No Crossover: The Trial of Allen Iverson

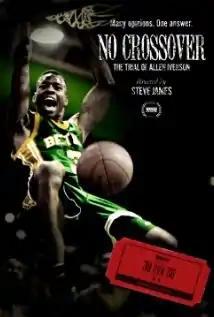

No Crossover: The Trial of Allen Iverson is a 2010 documentary film produced by Kartemquin Films for ESPN's "30 for 30" series and directed by Steve James. "No Crossover" details a 1993 brawl involving then-high school basketball player and future NBA star Allen Iverson, and how the incident—and the subsequent trial and eventual conviction of Iverson—divided the town of Hampton, Virginia, where Iverson attended Bethel High School.